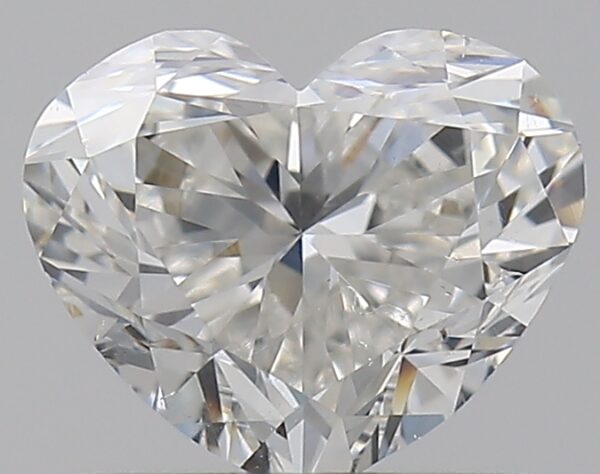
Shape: heart
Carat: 0.72
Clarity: SI1
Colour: H
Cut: VG
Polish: VG
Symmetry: GD
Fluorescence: F
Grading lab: GIA
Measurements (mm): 5.2 x 6.24 x 3.5